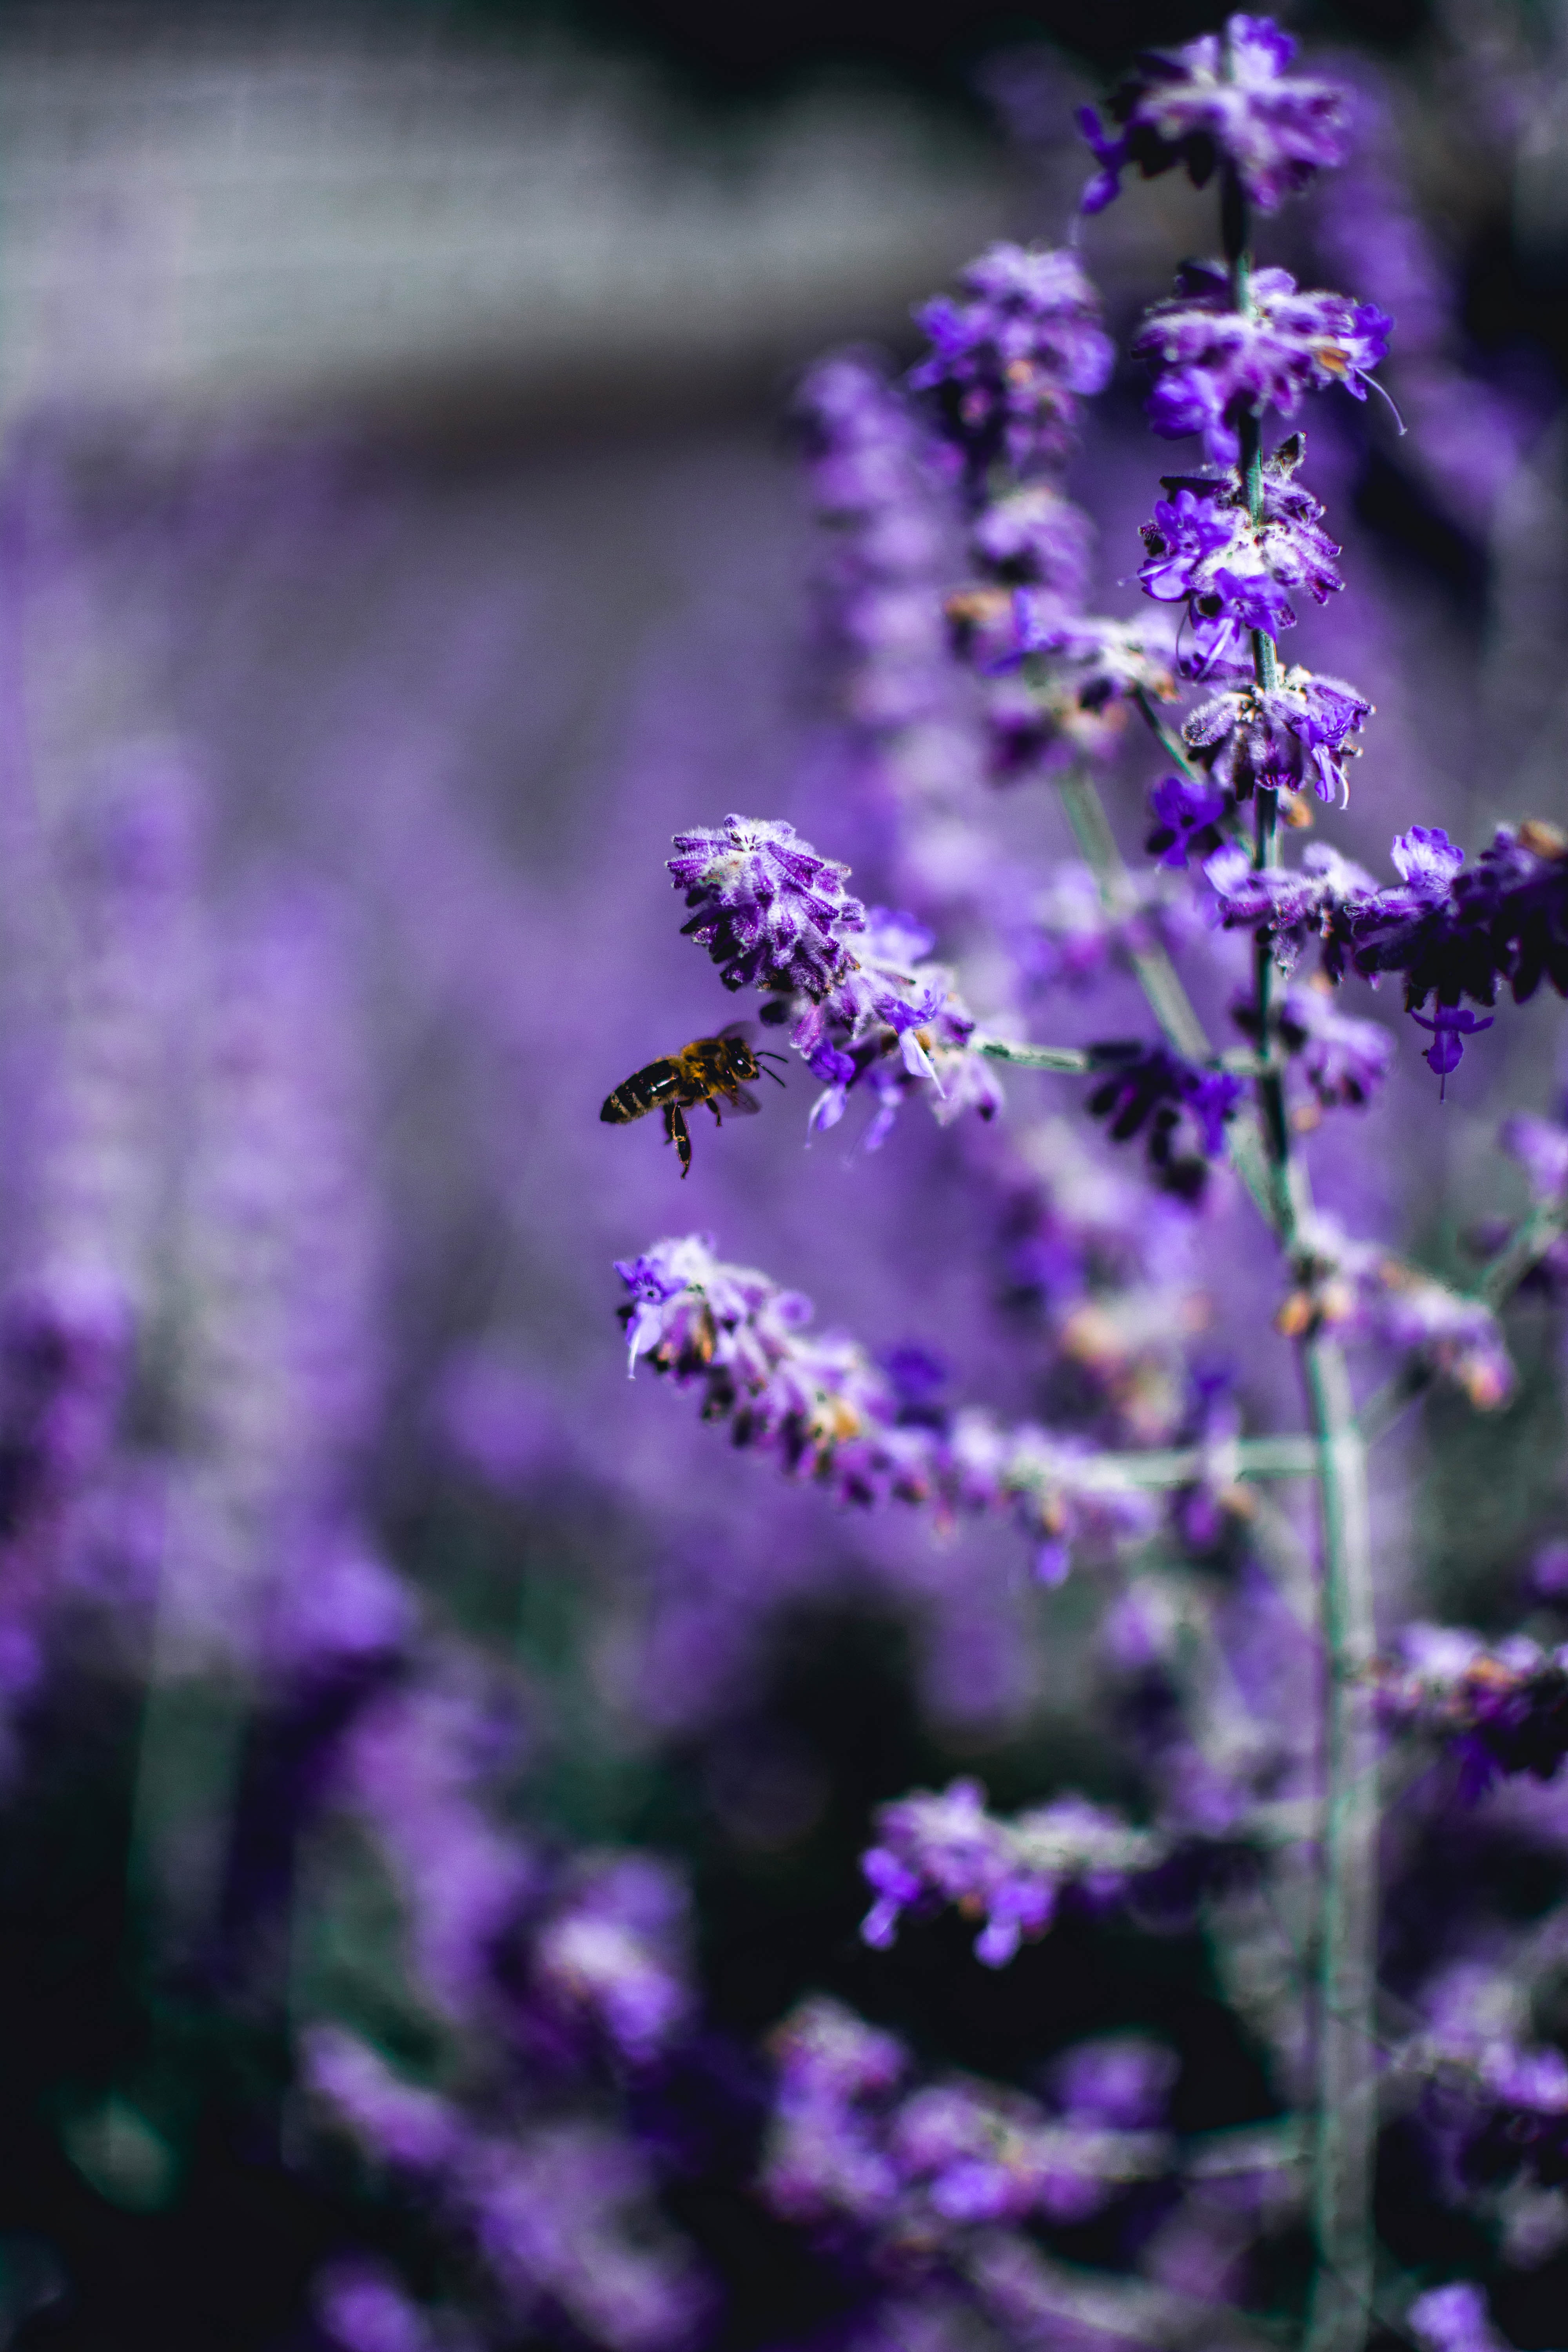
flower, flowering plant, lavender, purple, violet, english lavender, plant, lilac, botany, spring, lavandula dentata, common sage, nepeta, annual plant, buddleia, violet family, verbena family, wildflower, perennial plant, sage